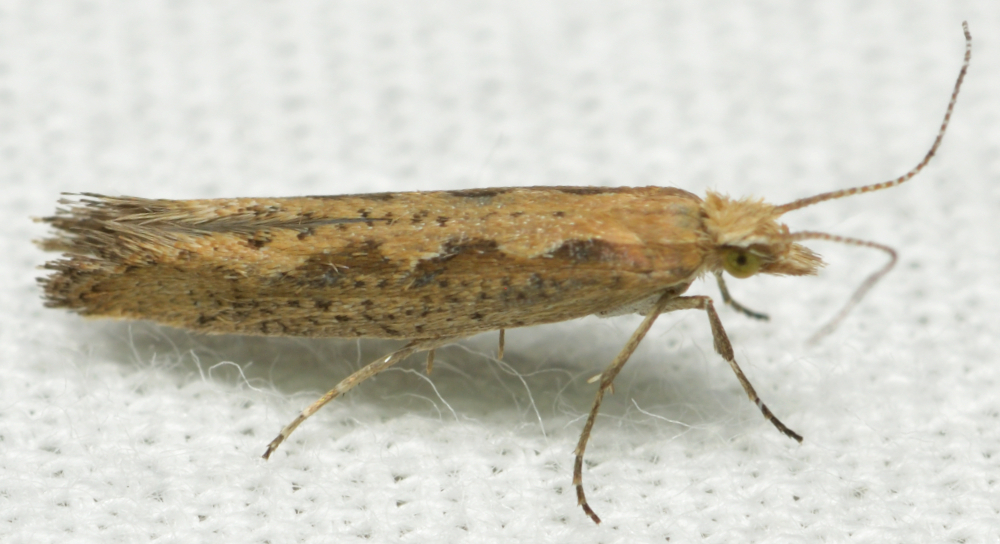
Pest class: diamondback_moth